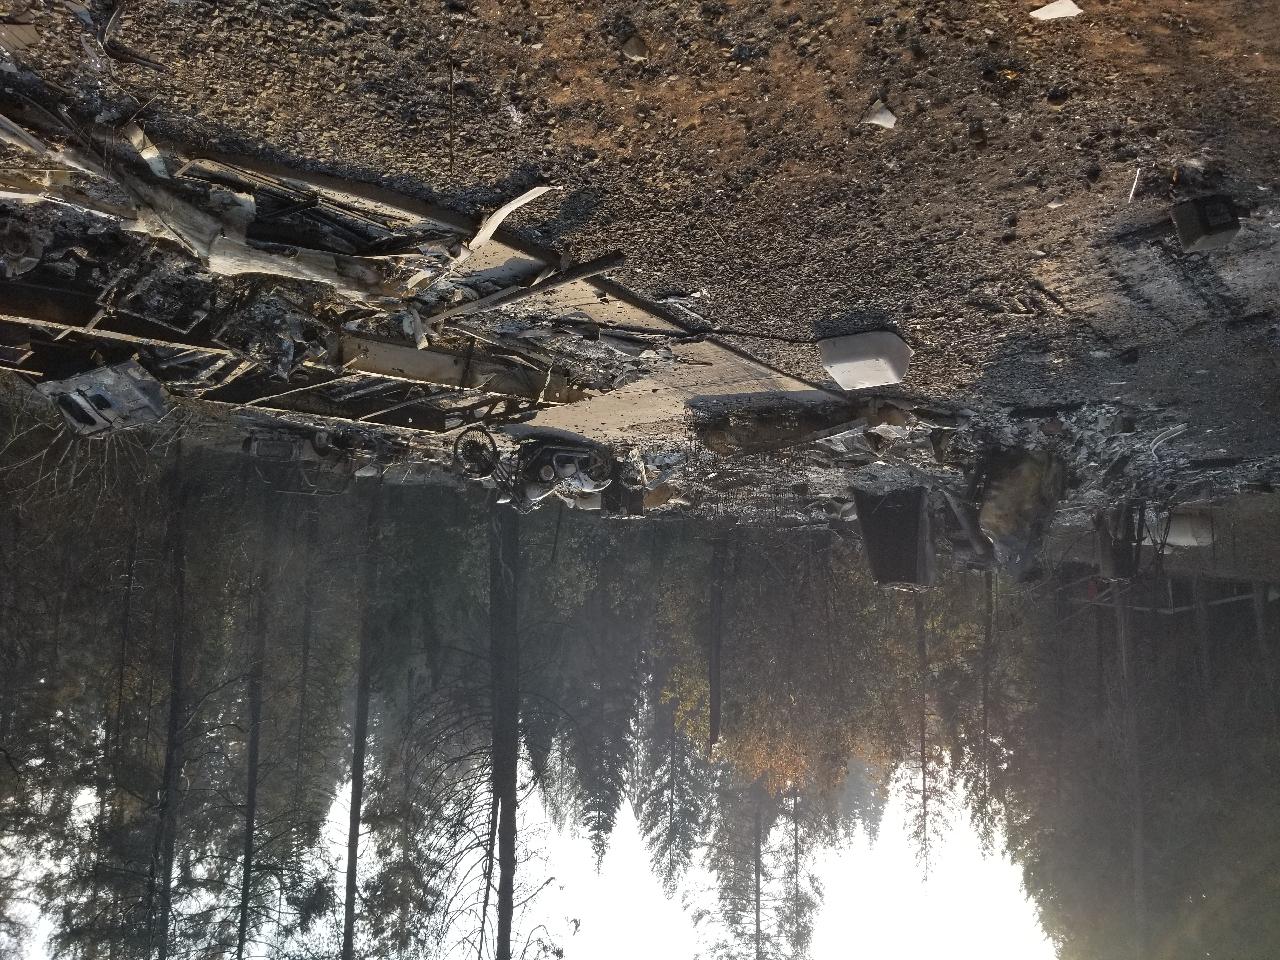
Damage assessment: destroyed